Harry Behn

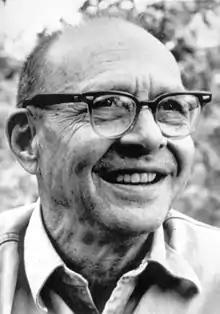
Behn, c. 1970

Harry Behn (September 24, 1898September 6, 1973) was an American former screenwriter.